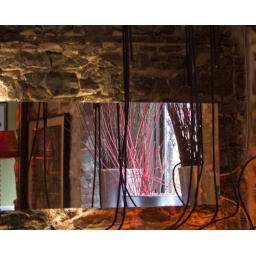
Tall red grass near a window